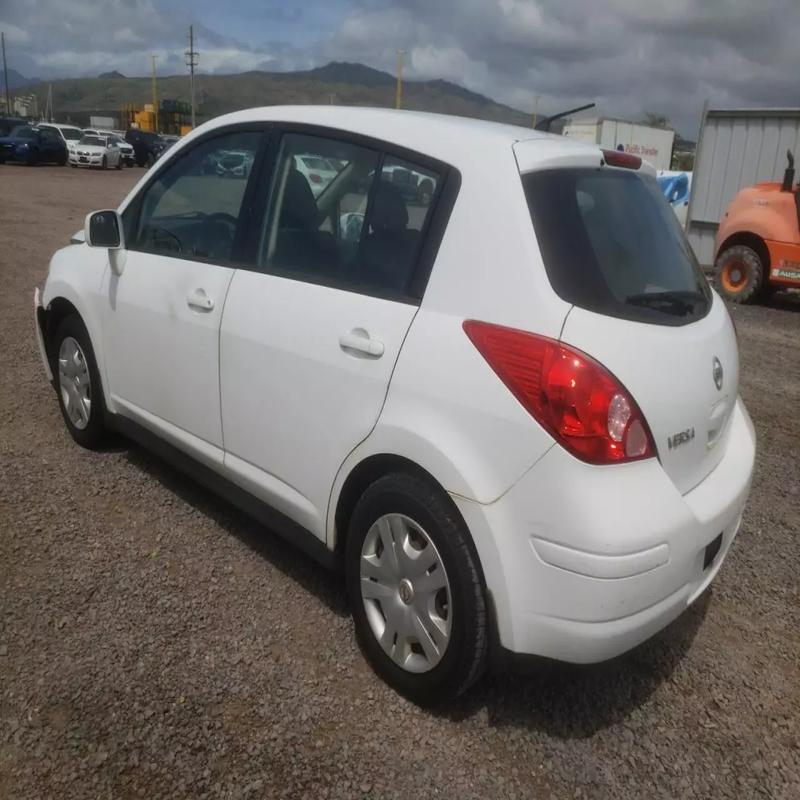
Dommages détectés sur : pare-choc avant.
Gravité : mineur